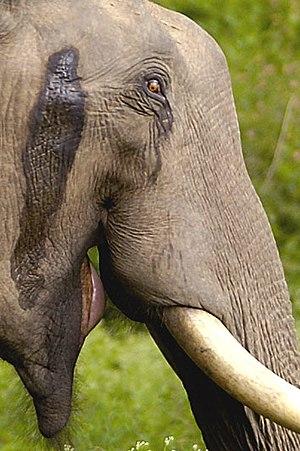
La frontaline est un composé bicyclique de formule brute C₈H₁₄O₂ et comportant un cycle oxépane. La molécule contient une fonction cétal et deux atomes de carbone asymétriques ; du fait des contraintes dues à sa structure pontée, il n'existe que deux énantiomères :-- ou--frontaline et-- ou--frontaline.
Le musth est un état qui revient périodiquement chez les éléphants mâles, et qui est caractérisé par une épaisse sécrétion ressemblant à du goudron, la frontaline, qui sort des orifices temporaux. Il se caractérise par des comportements agressifs. Il est accompagné par une augmentation sensible des hormones de reproduction - les niveaux de testostérone chez un éléphant en musth peuvent être jusqu'à soixante fois plus élevés que chez le même éléphant à d'autres moments. Toutefois, on ne sait pas si cette poussée hormonale est la seule cause du musth, ou simplement un facteur : la recherche scientifique dans ce domaine est considérablement gênée par le fait que, une fois sous l'influence de musth, même le plus placide des éléphants en temps normal peut essayer de tuer n'importe quel être humain. De même, la sécrétion qui ressemble à du goudron reste en grande partie mystérieuse, car il est très difficile d’en collecter des échantillons pour les analyser, cependant on a constaté que les sécrétions et l'urine recueillies chez des éléphants de zoos contenaient des niveaux élevés de divers cétones et aldéhydes à odeur très forte.